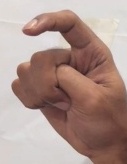
ASL sign: X